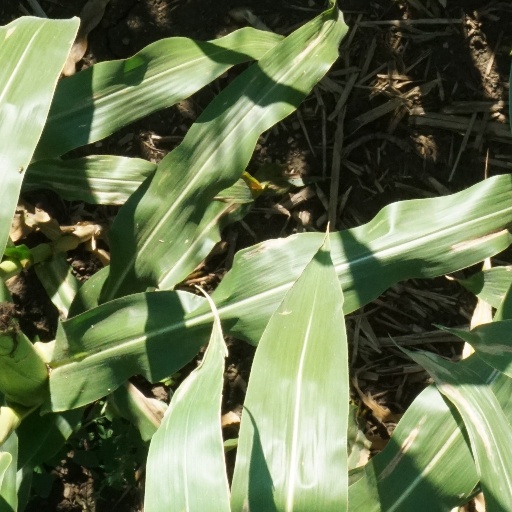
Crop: maize; corn